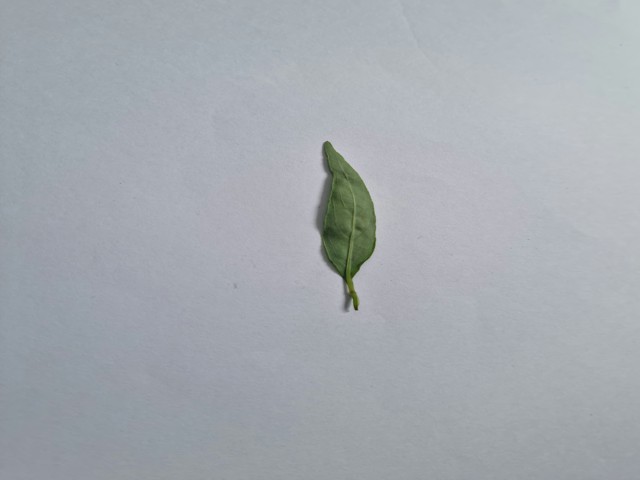
Plant: kalomegh